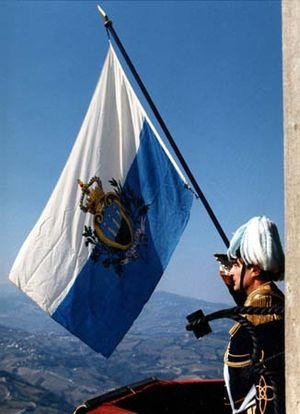
Le système politique de Saint-Marin repose sur des institutions originales et séculaires. La coutume consistant à élire deux capitaines-régents à la tête de l’exécutif pour seulement six mois, en particulier, constitue une exception à travers le monde.